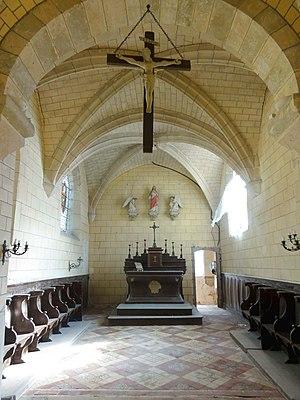
Intérieur de l'église - voir titre.
L'église Sainte-Marie-Madeleine est une église catholique paroissiale située au Perchay, en France. C'est un petit édifice de facture rustique, issu de la transformation successive d'une église romane à vaisseau unique, que l'on peut dater de la fin du XIᵉ ou du premier quart du XIIᵉ siècle. La nef avec son intéressant portail et la base du clocher avec ses deux arcades archaïques subsistent encore de cette époque, mais toutes les fenêtres ont été repercées, et la base du clocher a été voûtée d'ogives à la première période gothique. Au XIIIᵉ siècle, la chapelle de la Vierge formant croisillon a été ajoutée au sud du clocher. Après la guerre de Cent Ans, l'étage de beffroi a été refait, et le chœur roman a été remplacé par deux travées de style gothique flamboyant, et la nef a été munie d'un unique bas-côté, également située au sud. Sa voûte en berceau évoque l'architecture classique, et ne date peut-être que du XVIIᵉ siècle. L'église Sainte-Marie-Madeleine a été inscrite aux monuments historiques par arrêté du 14 décembre 1979, et la nef et le bas-côté ont bénéficié d'une restauration au début des années 1990.